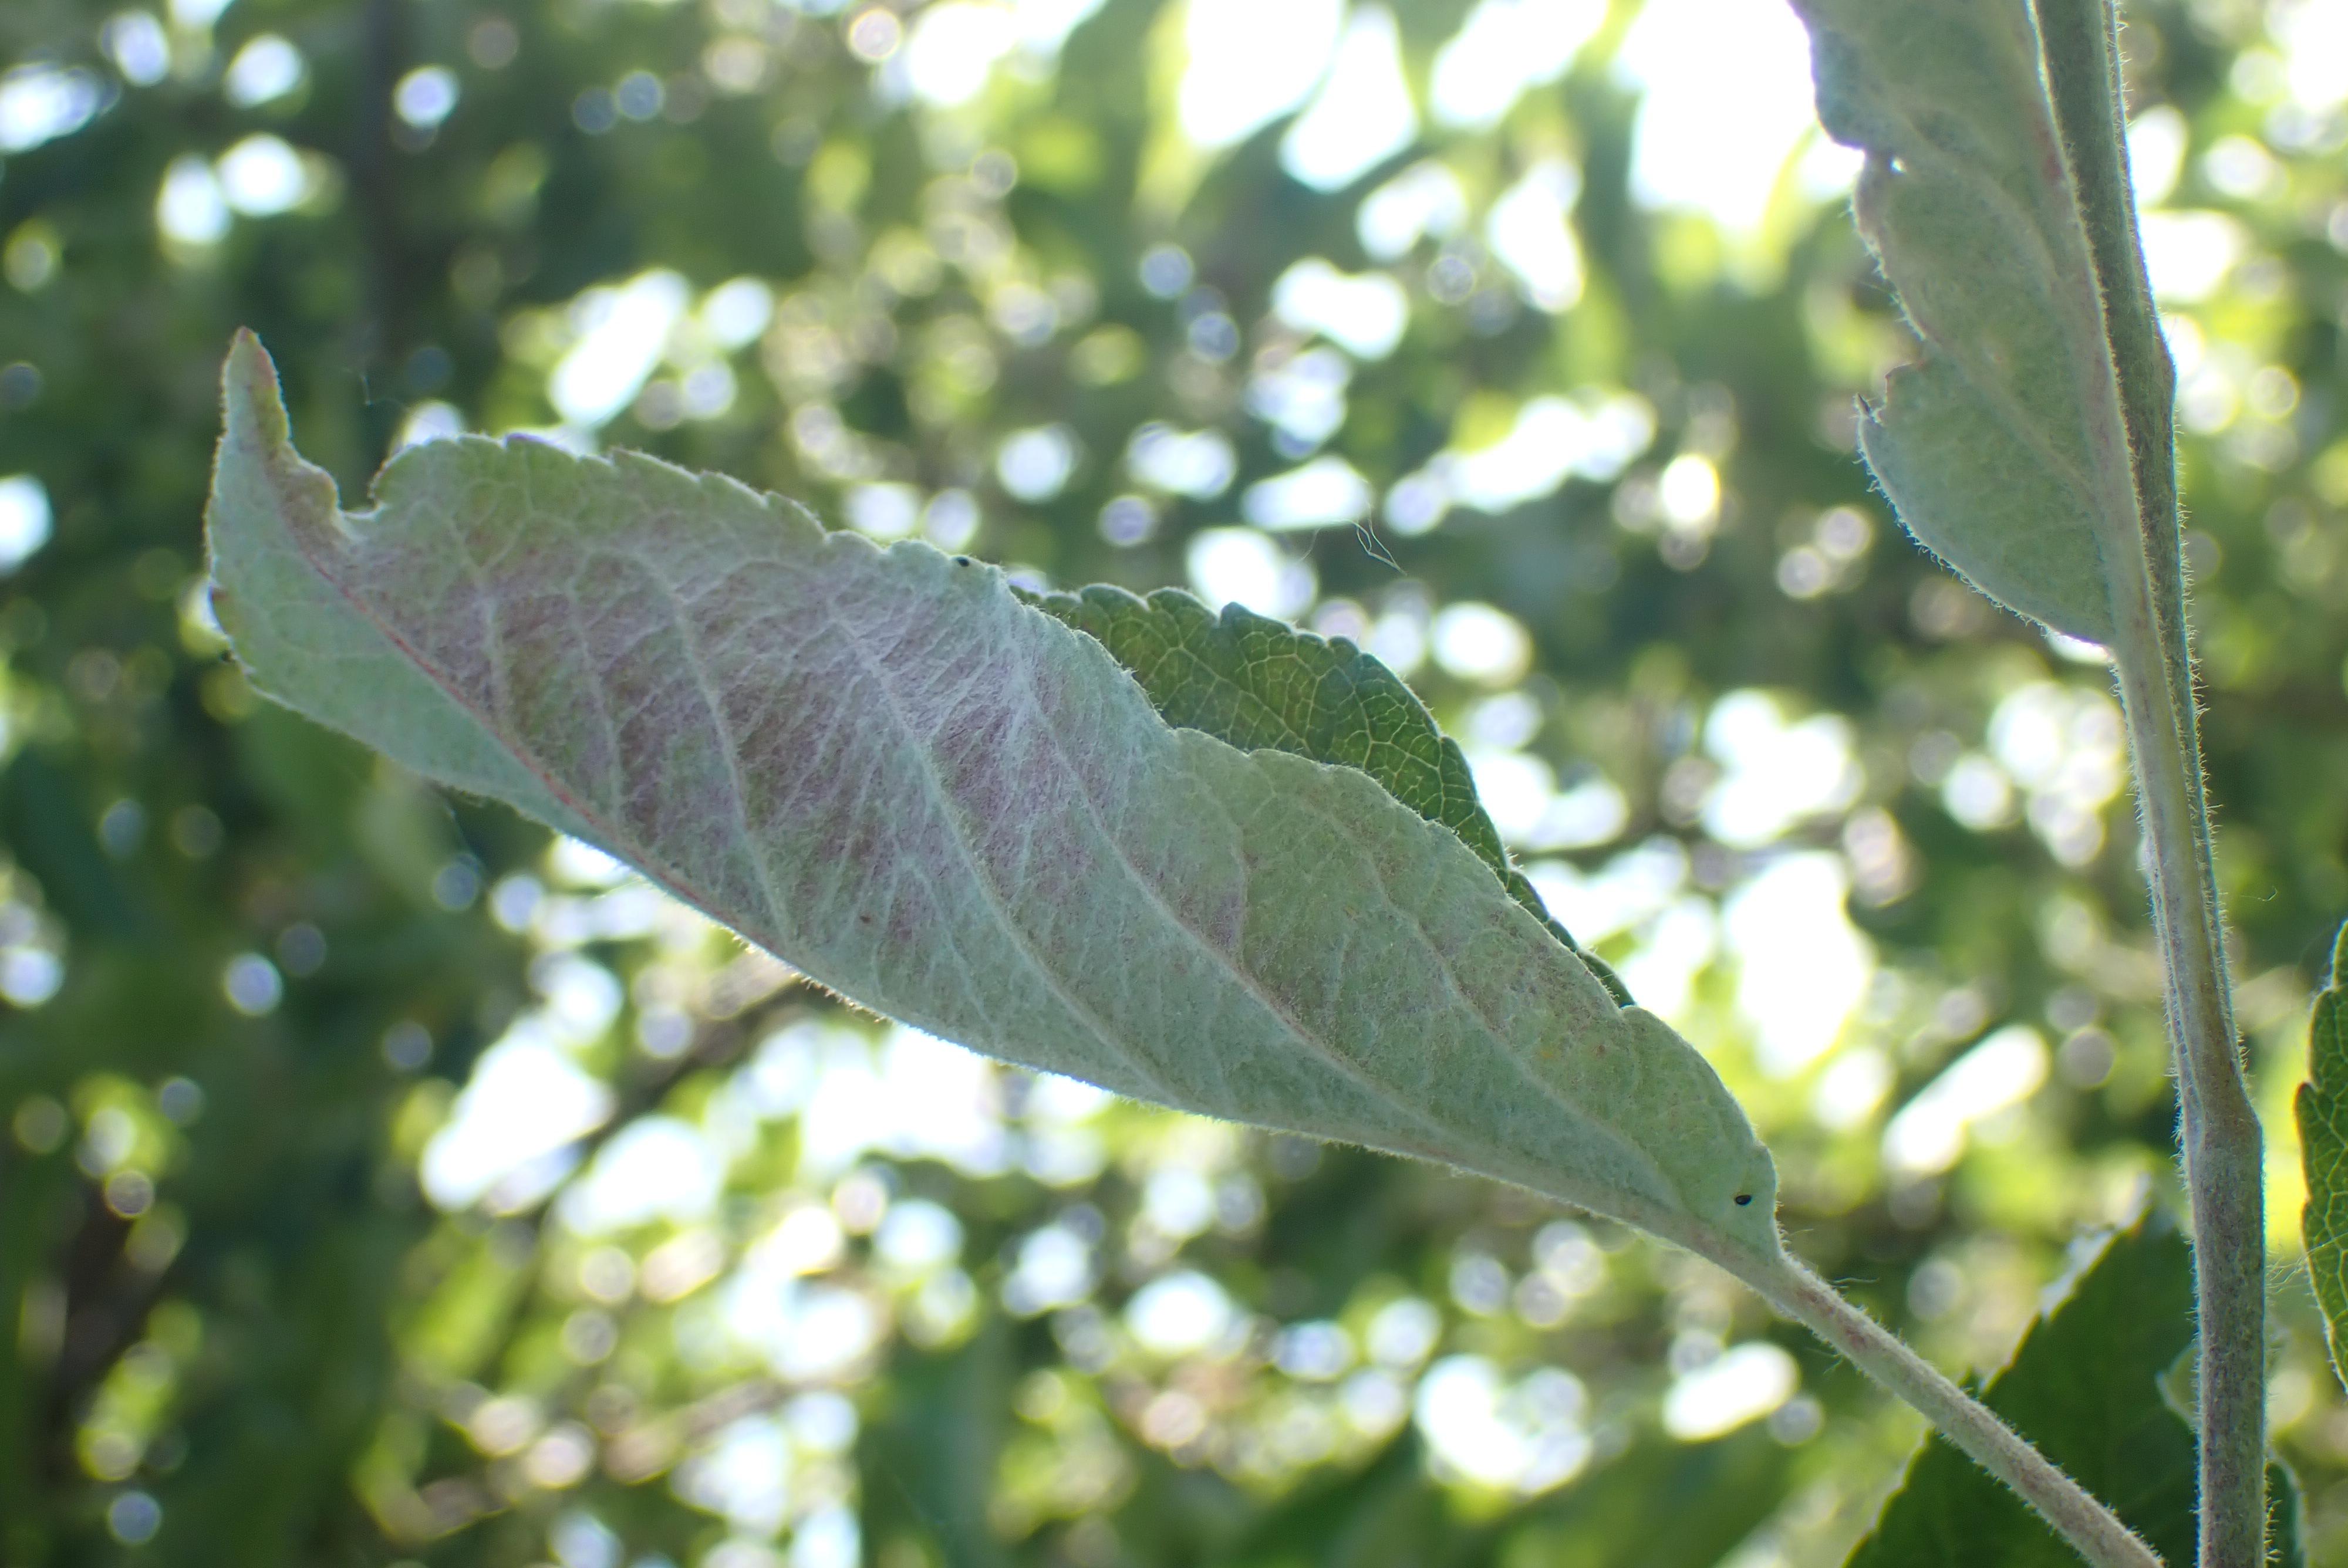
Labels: powdery_mildew